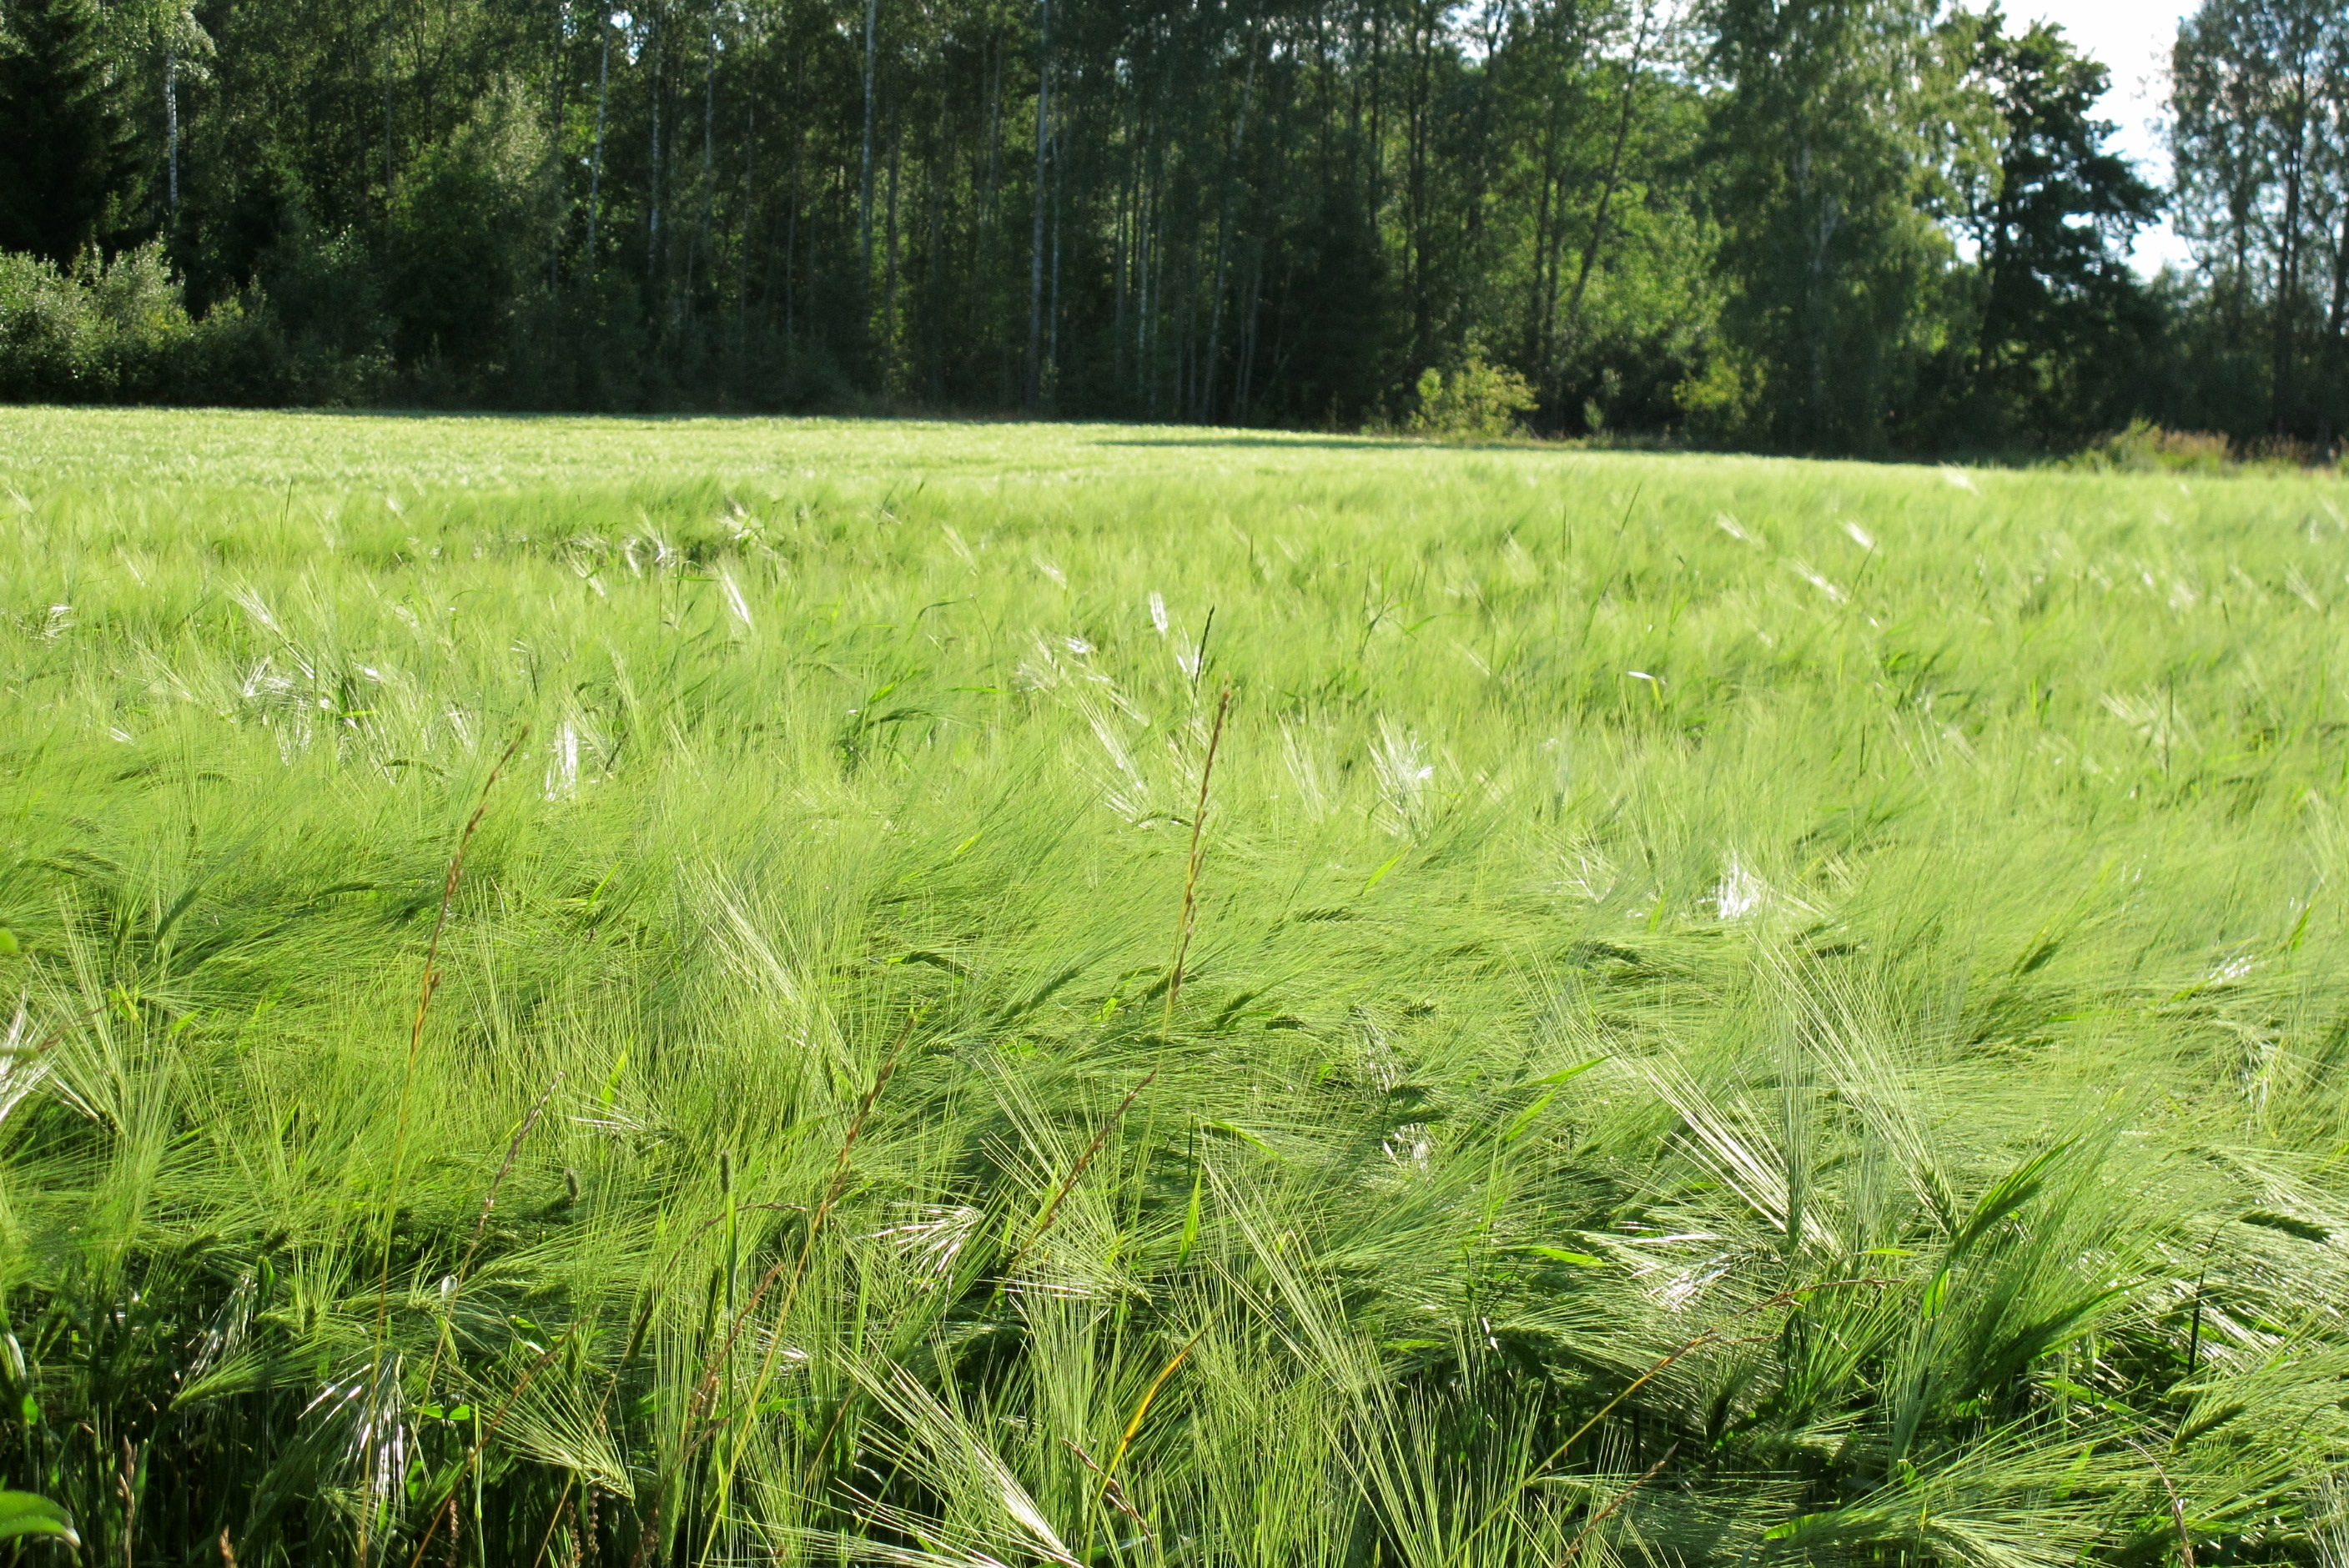
tree, nature, forest, grass, plant, field, lawn, meadow, wheat, prairie, flower, green, crop, pasture, soil, agriculture, grassland, vegetation, wetland, habitat, ecosystem, go, paddy field, flowering plant, v rmland, chrysopogon zizanioides, natural environment, grass family, land plant